Perry-Cooper House

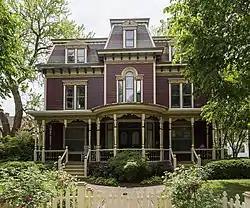

The Perry-Cooper House is a historic home located at Salisbury, Wicomico County, Maryland, United States. It is a three-story frame dwelling topped with a French mansard roof that was built about 1880. It features a central tower, with a bowed entrance on the first floor and a nine-foot-high Palladian window on the second. It was the residence of one of Salisbury's well-known civic leaders, Thomas Perry, whose family occupied the house from 1897 until 1950.